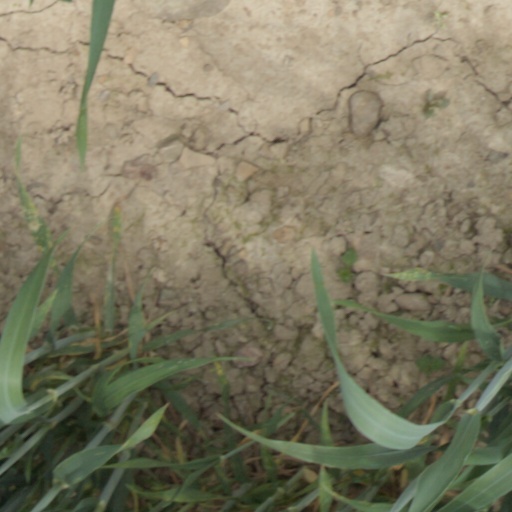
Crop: wheat